Bentiu

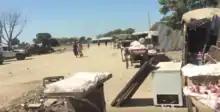
A typical street in Bentiu

After the destruction during the Second Sudanese Civil War, infrastructure in and around Bentiu is now being rebuilt. The projects that have been rehabilitated, constructed, or restored include the following: